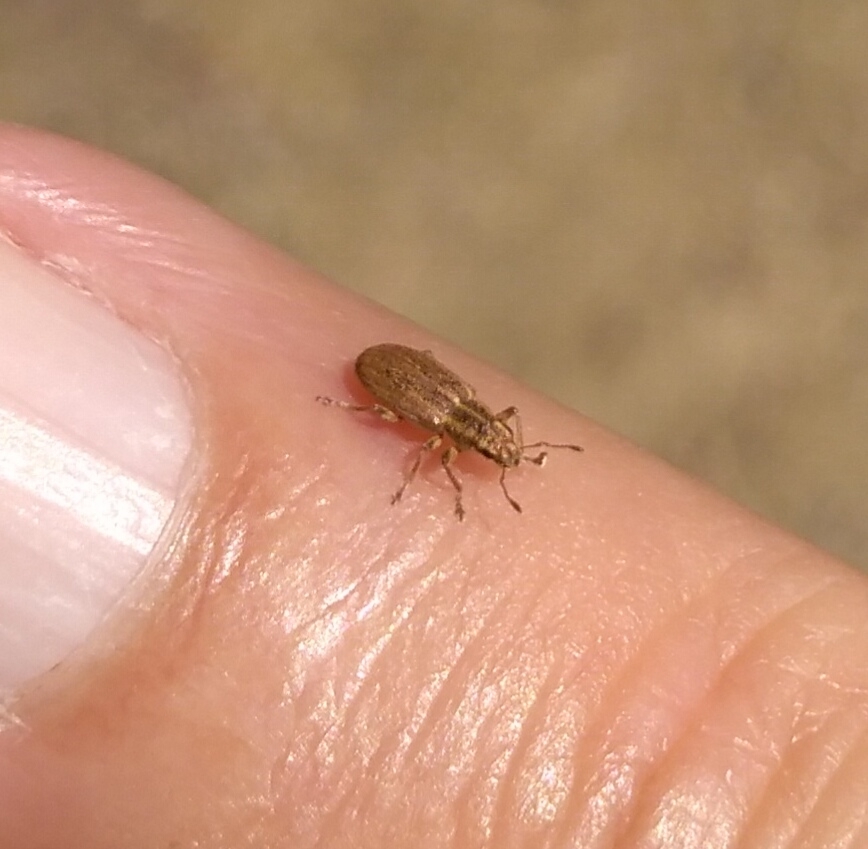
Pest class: pea_leaf_weevil